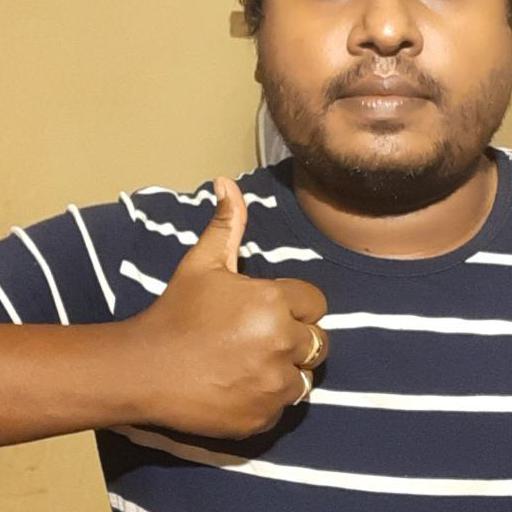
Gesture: like